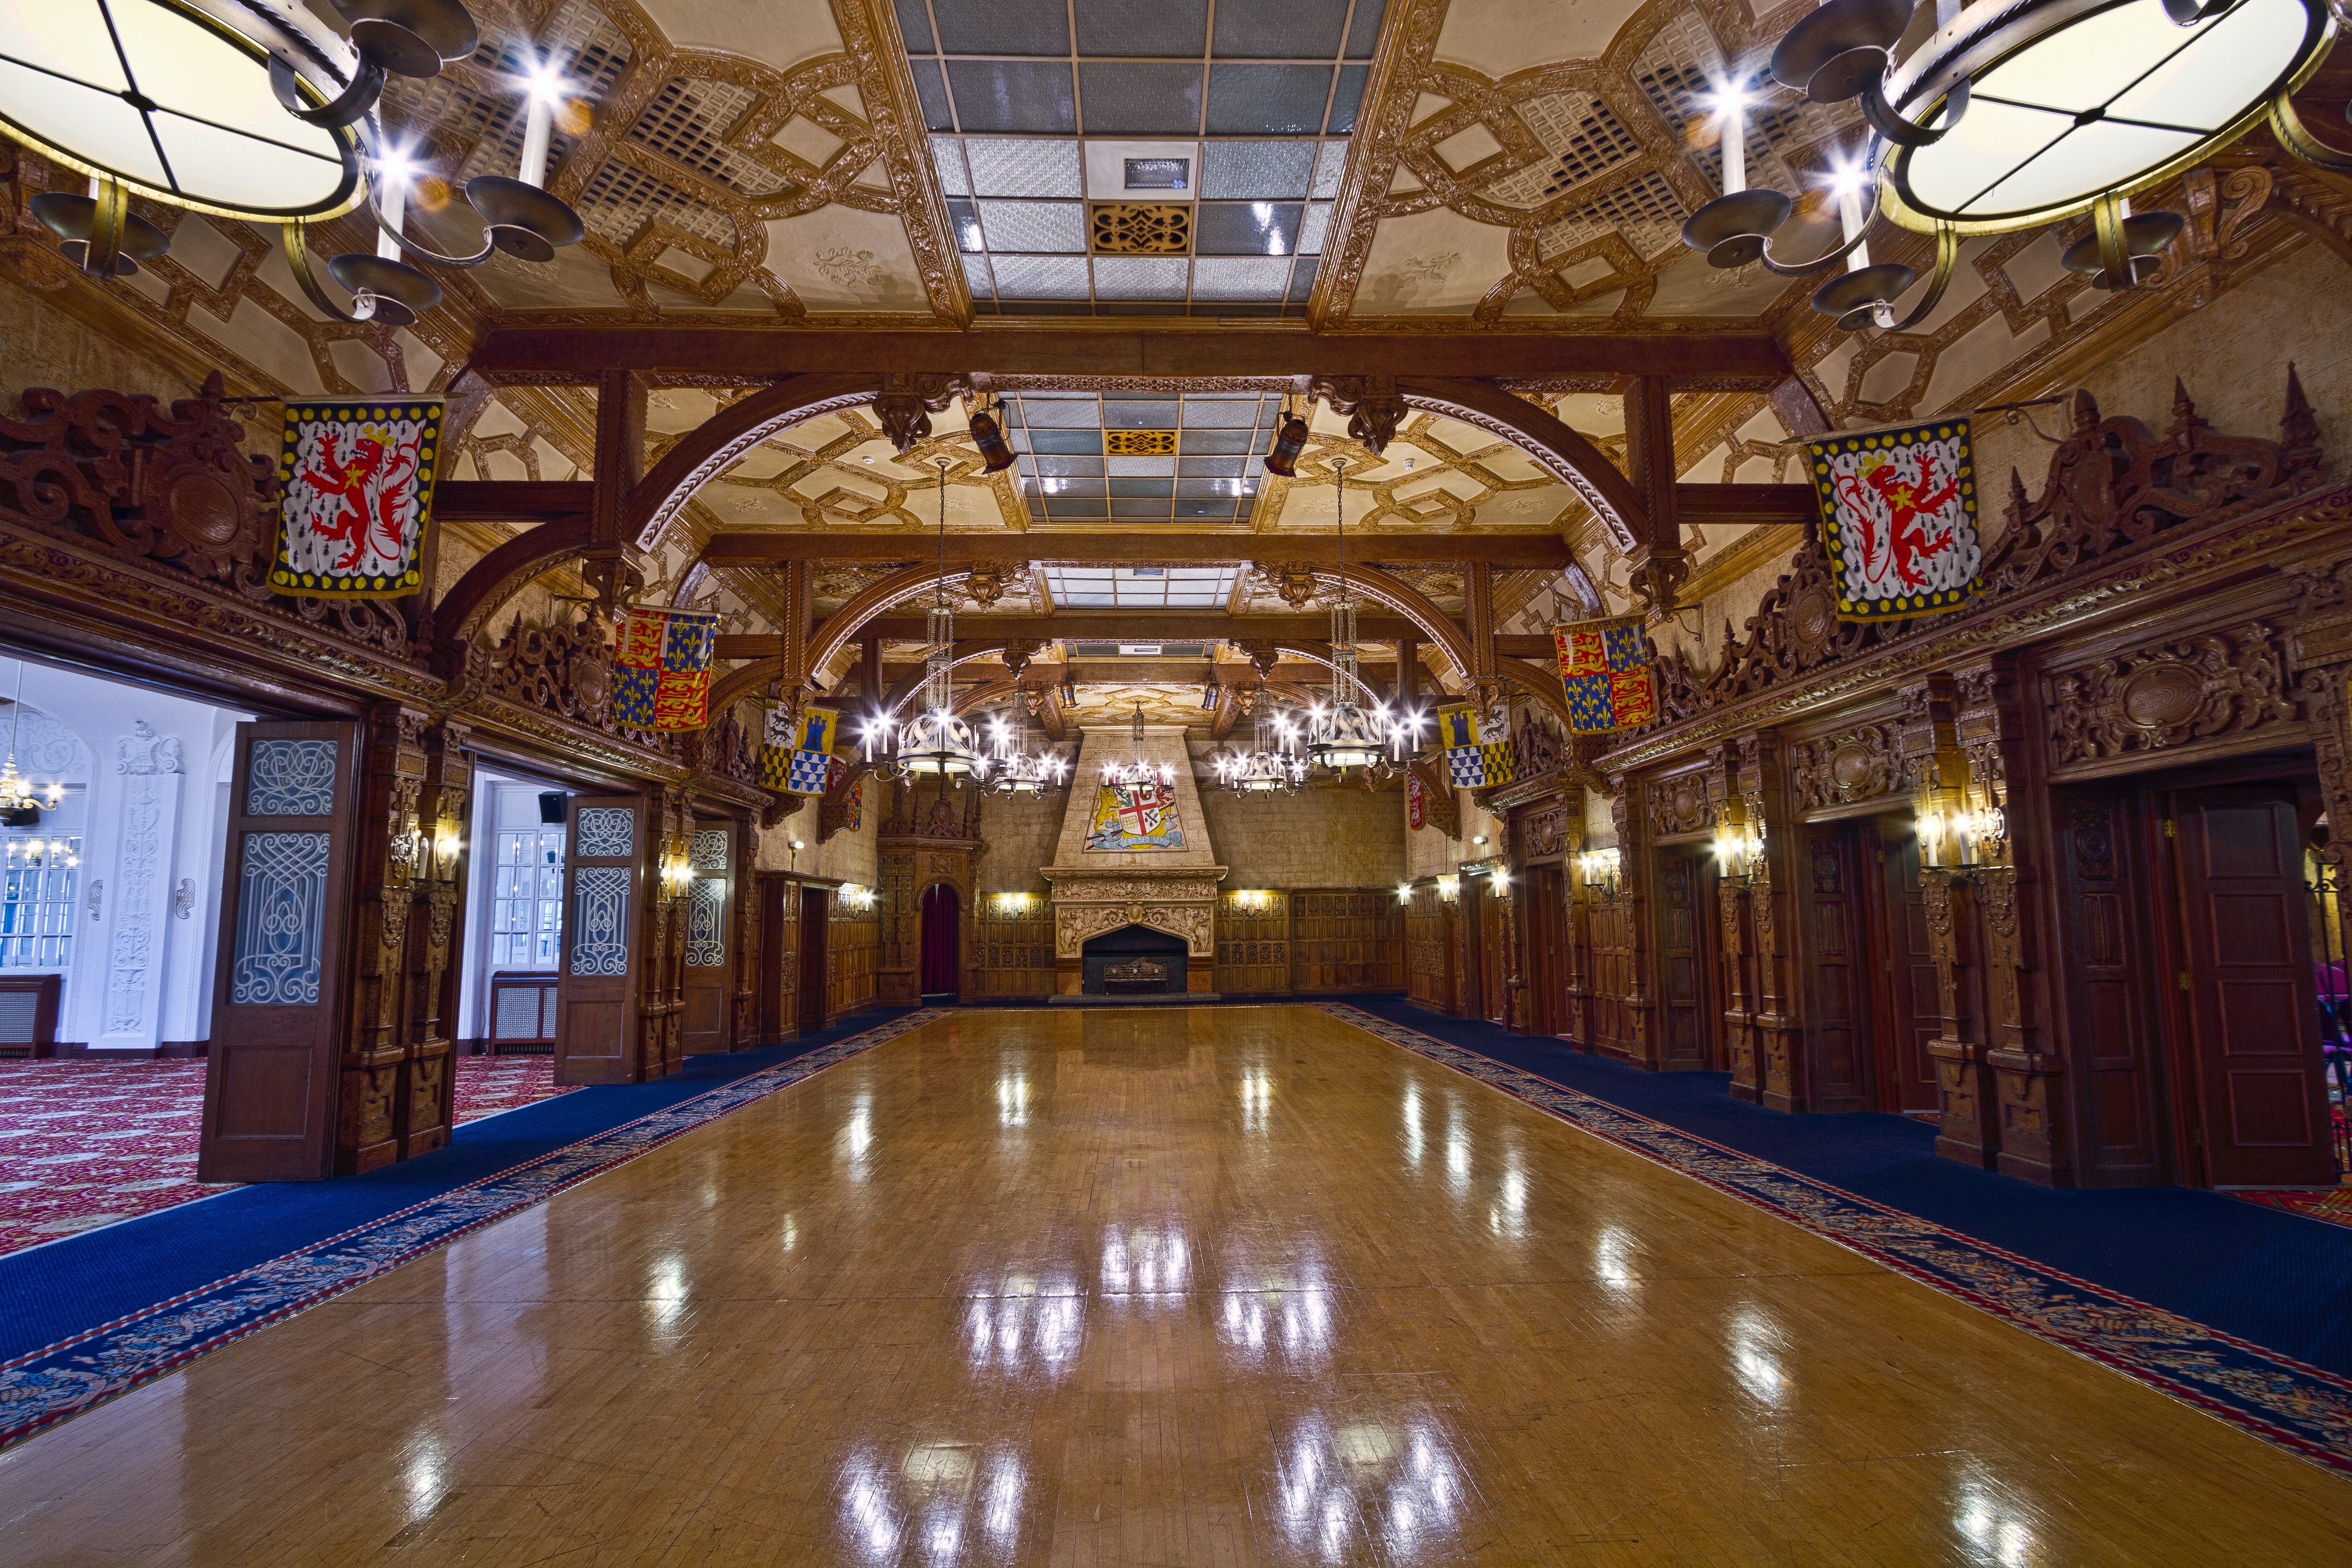
building, palace, place of worship, ballroom, shopping mall